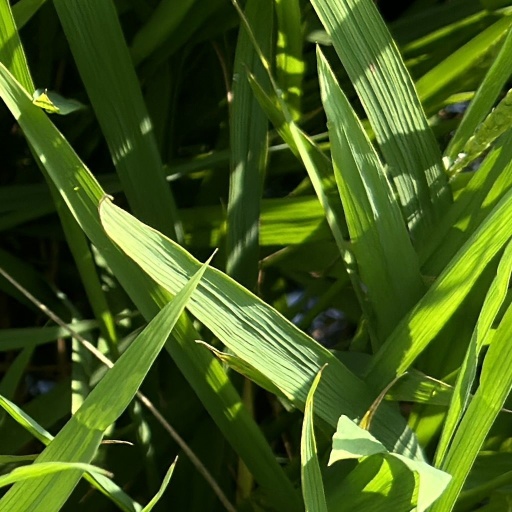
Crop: rice